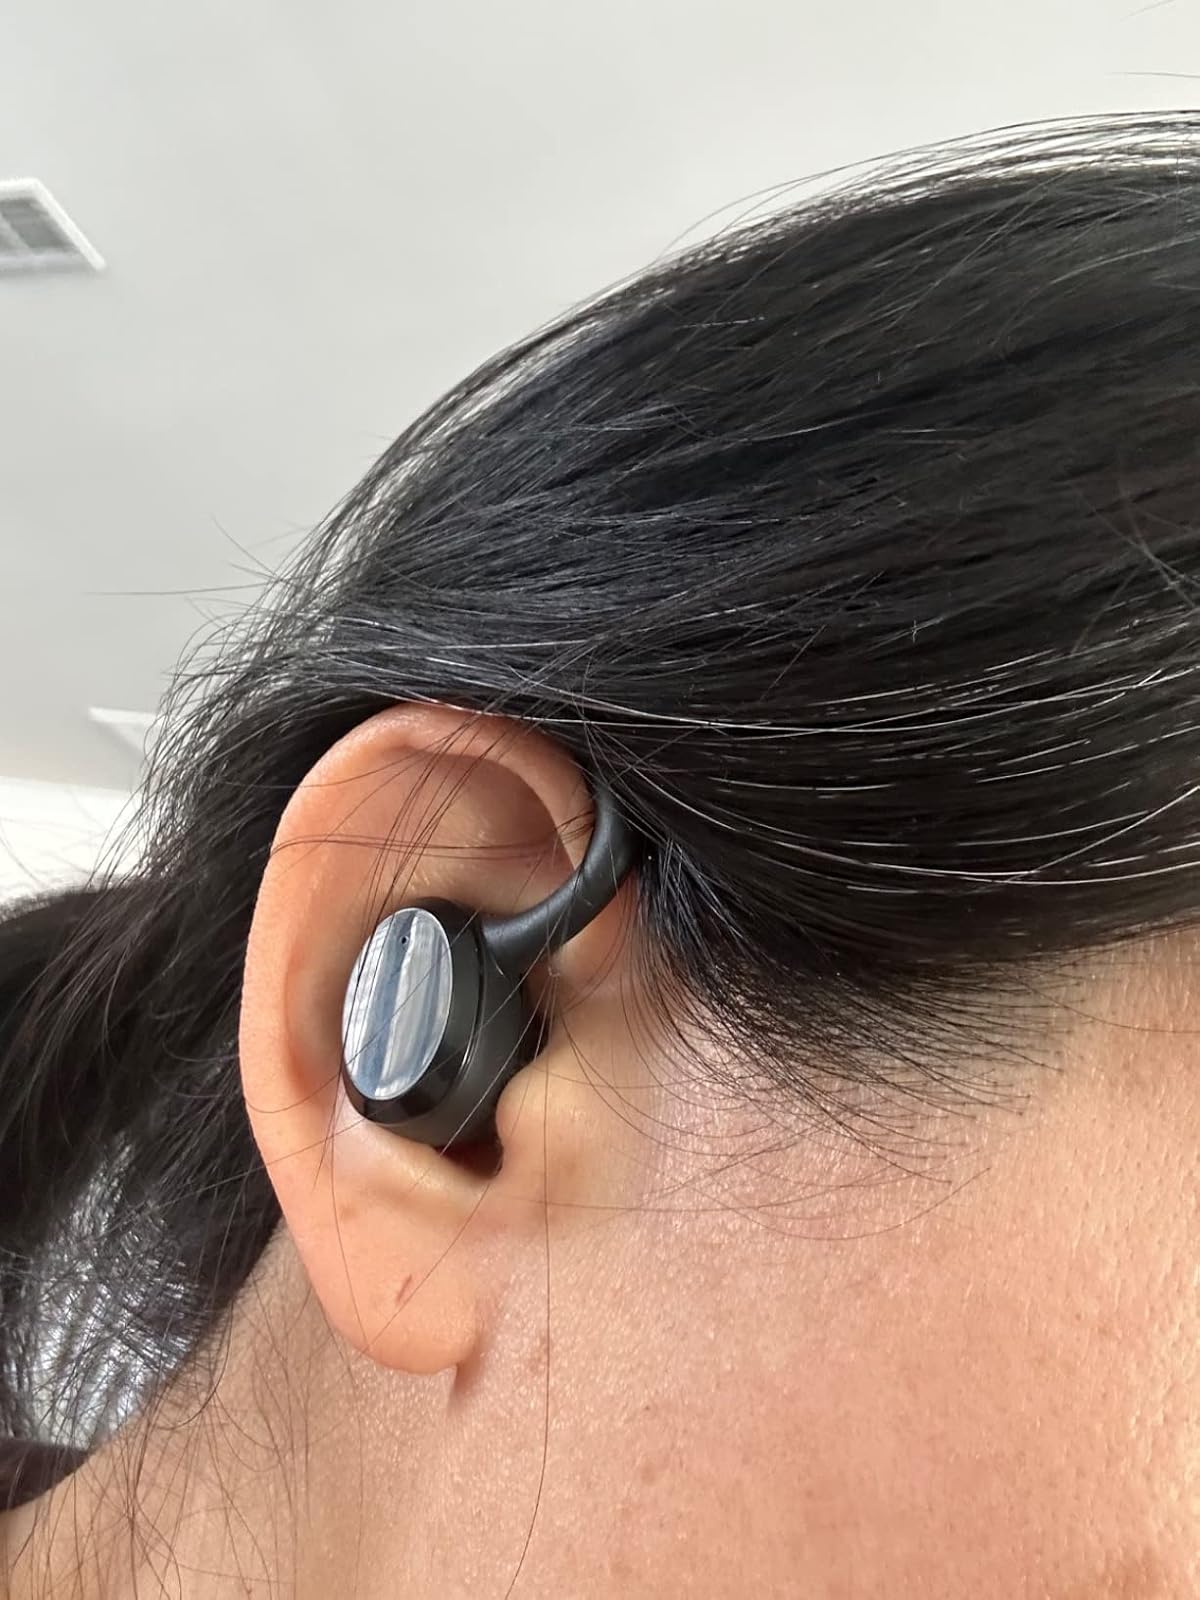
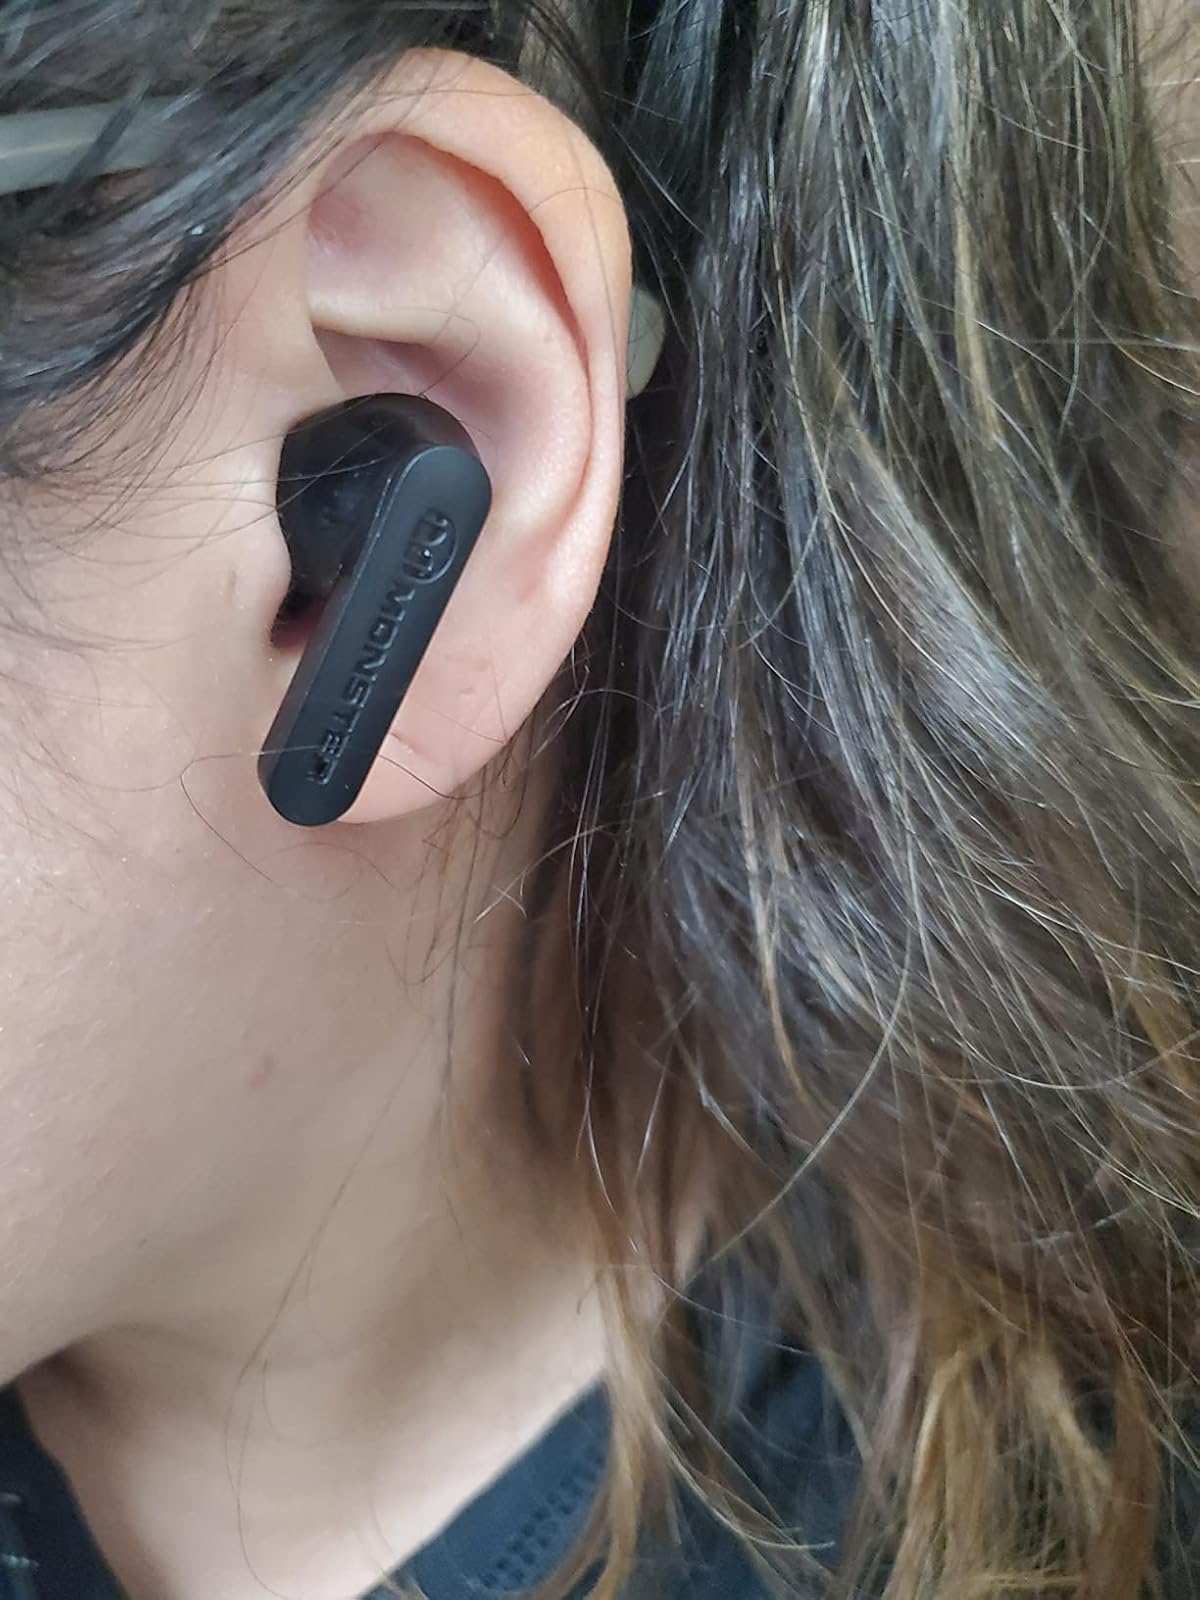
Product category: earbuds
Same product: no